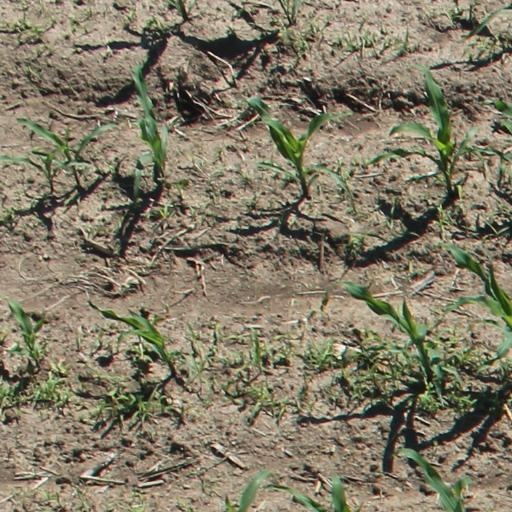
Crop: maize; corn